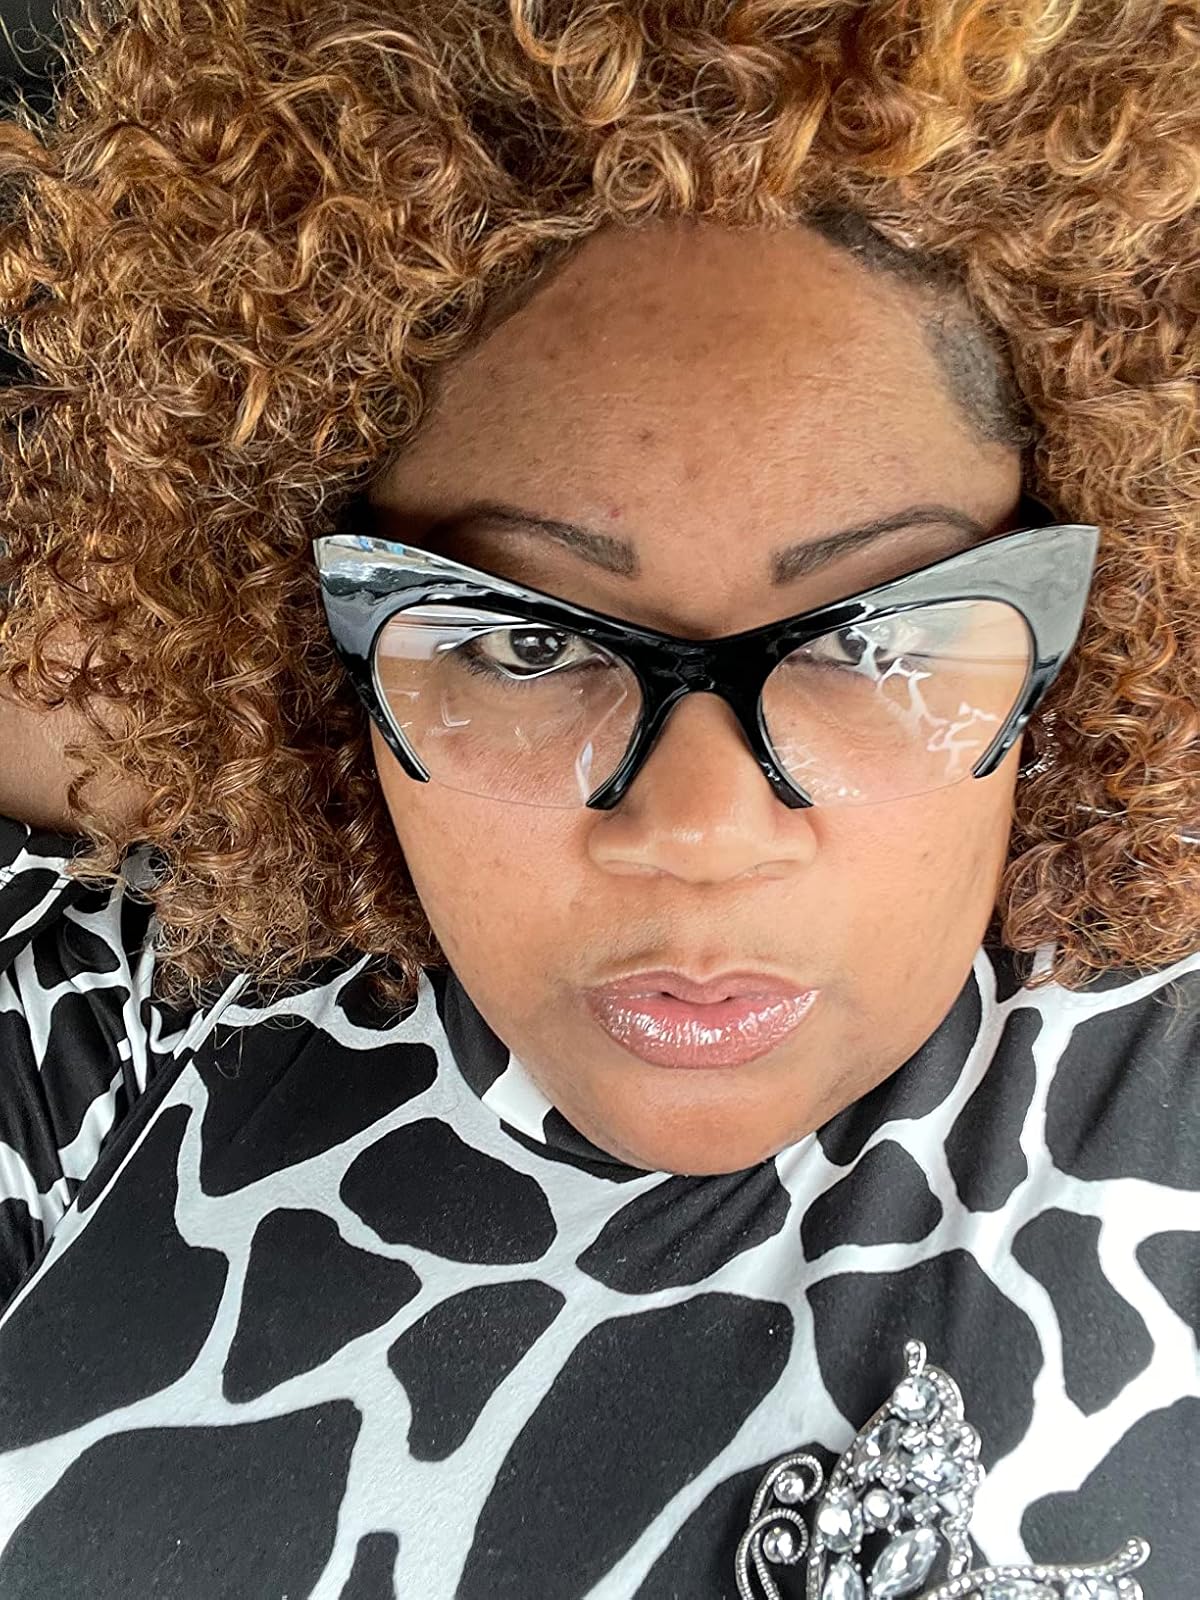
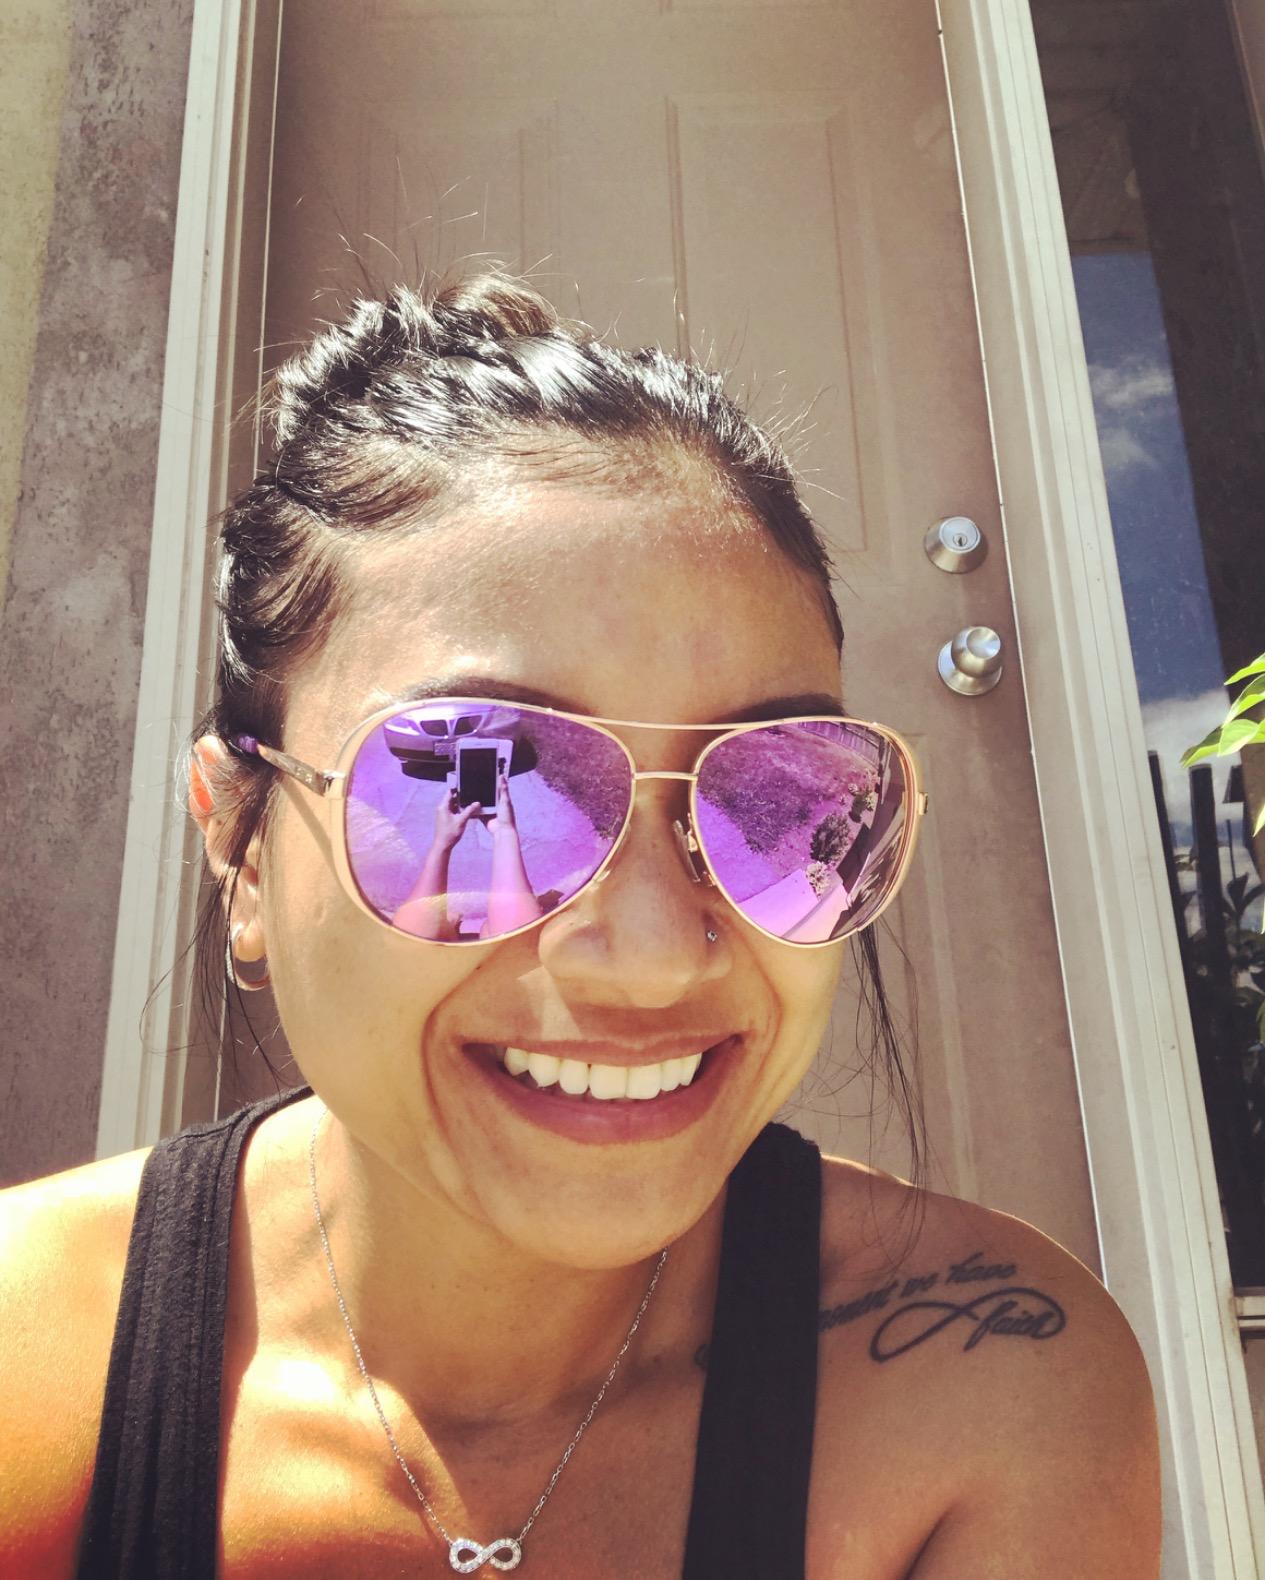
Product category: accessories_sunglasses
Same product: no